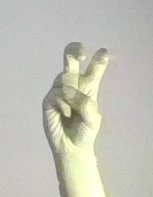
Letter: toot